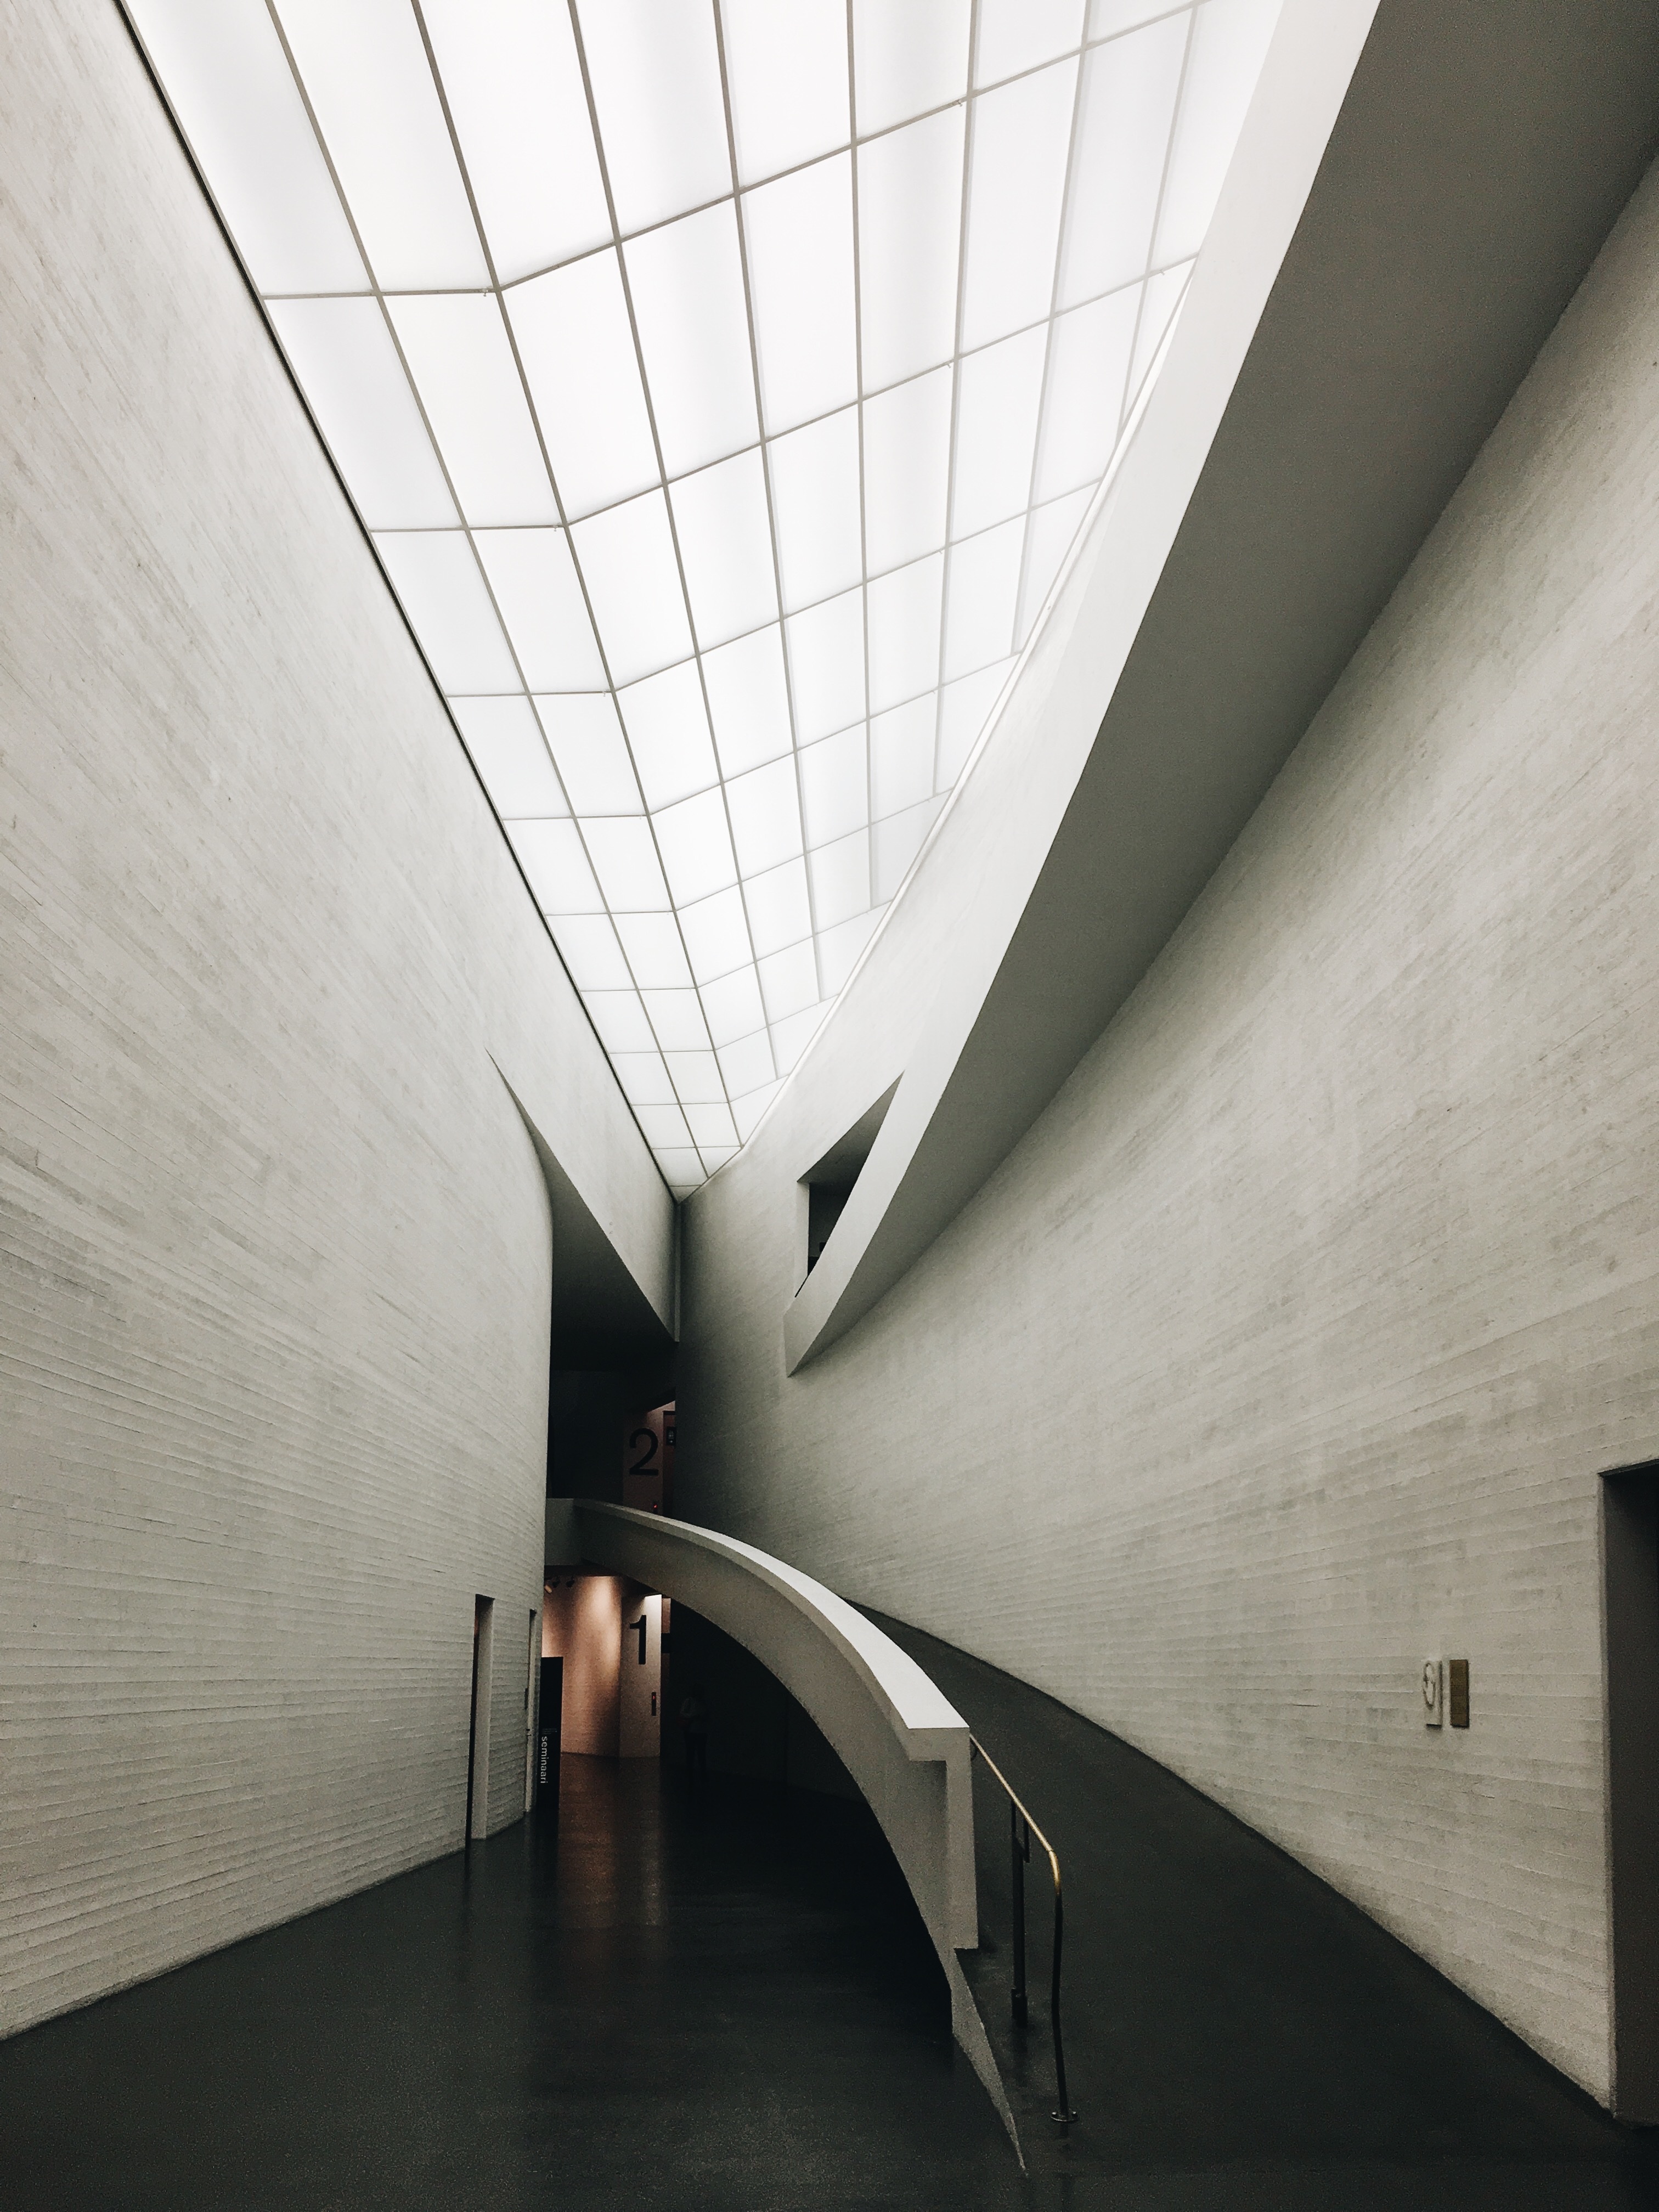
light, architecture, structure, white, subway, ceiling, line, hall, facade, professional, lighting, modern, interior design, design, symmetry, hallway, minimal, tourist attraction, shape, headquarters, art gallery, daylighting